Surprisingly Awesome

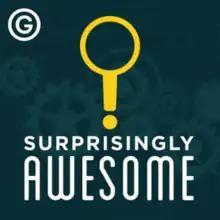

Surprisingly Awesome was an American podcast formerly hosted by Adam Davidson and Adam McKay and subsequently hosted by Rachel Ward and frequently guest hosted by John Hodgman. In each episode, one of the hosts would take a seemingly boring topic, and try to make the other believe that it is interesting. These topics have varied from mold to interest rates. The podcast was hosted by Gimlet Media.